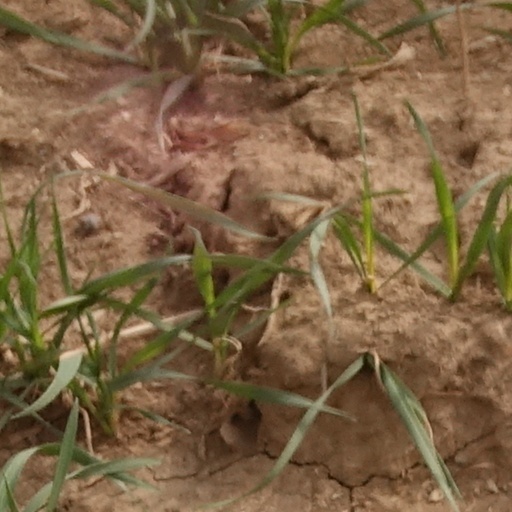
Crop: wheat